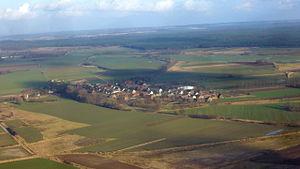
Kłopot est un village polonais de la gmina de Cybinka dans la powiat de Słubice de la voïvodie de Lubusz dans l'ouest de la Pologne.